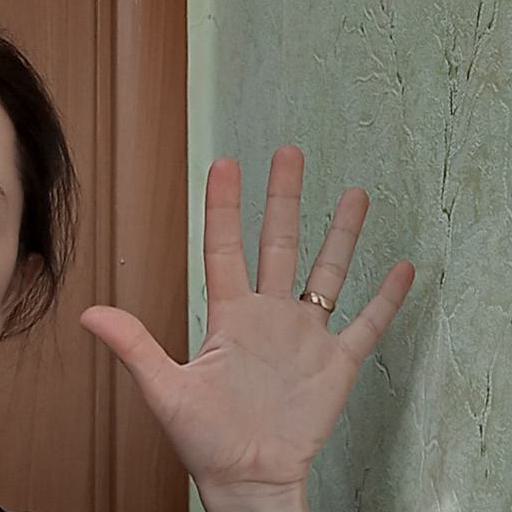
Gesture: palm